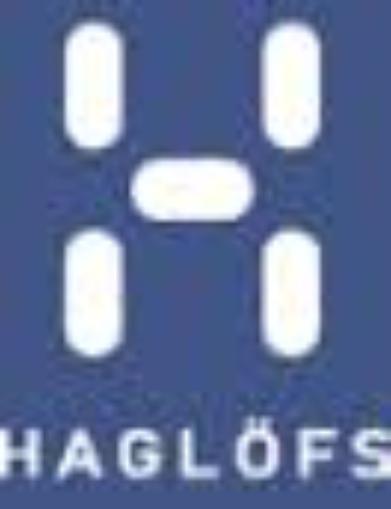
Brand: Haglofs
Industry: Clothes